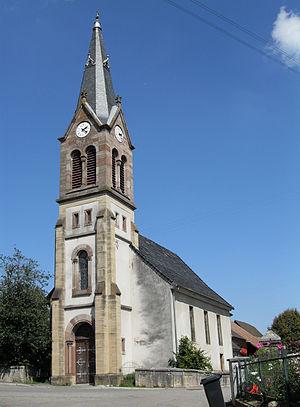
L'église Saint-Marc à Liebenswiller
Liebenswiller est une commune française située dans le département du Haut-Rhin, en région Grand Est.